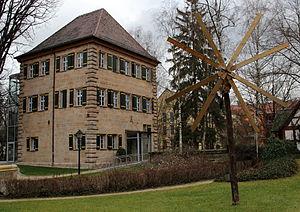
Feucht est une commune de Bavière, située dans l'arrondissement du Pays-de-Nuremberg, dans le district de Moyenne-Franconie. Cette ville entourée de bois se trouve au cœur de la vallée verdoyante du Gauchsbach, orientée du nord-est au sud-ouest. Le Gauschbach, canalisé en 1928 puis doté d'une cuvette en béton, a depuis fait l'objet de nombreuses mesures de restauration et son cours méandre à nouveau.